Musée Maurice Dufresne

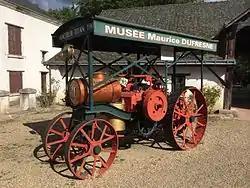
Titan tractor from the 1900s (1900 to 1909?) Bearing the name of the Maurice Dufresne museum. It is located just before the entrance to the covered part of the Maurice Dufresne museum

The Museum of Maurice Dufresne (in French: Musée Maurice-Dufresne) is a technological history museum located in the mill at Marnay, near the Château of Azay-le-Rideau, France. It has acquired numerous important objects displayed in vast buildings containing some 25 rooms. The museum pieces are presented thematically: agricultural machines, silk and textile industries, musketry, hydraulic power, etc.